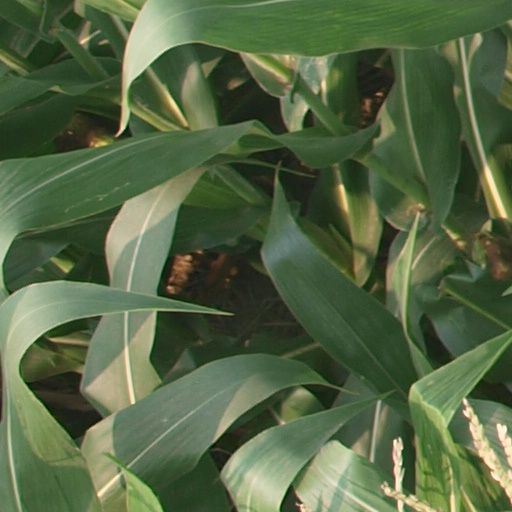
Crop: maize; corn